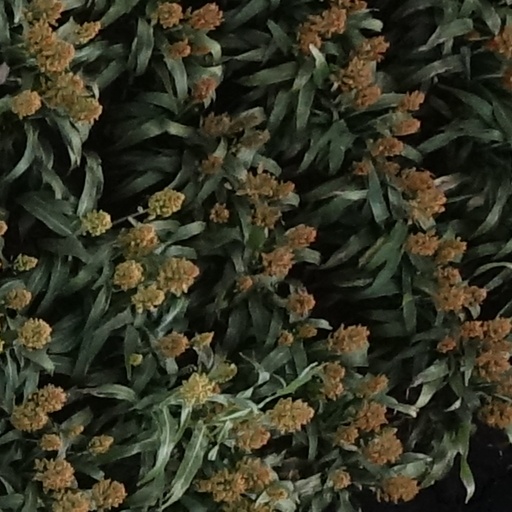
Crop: sorghum